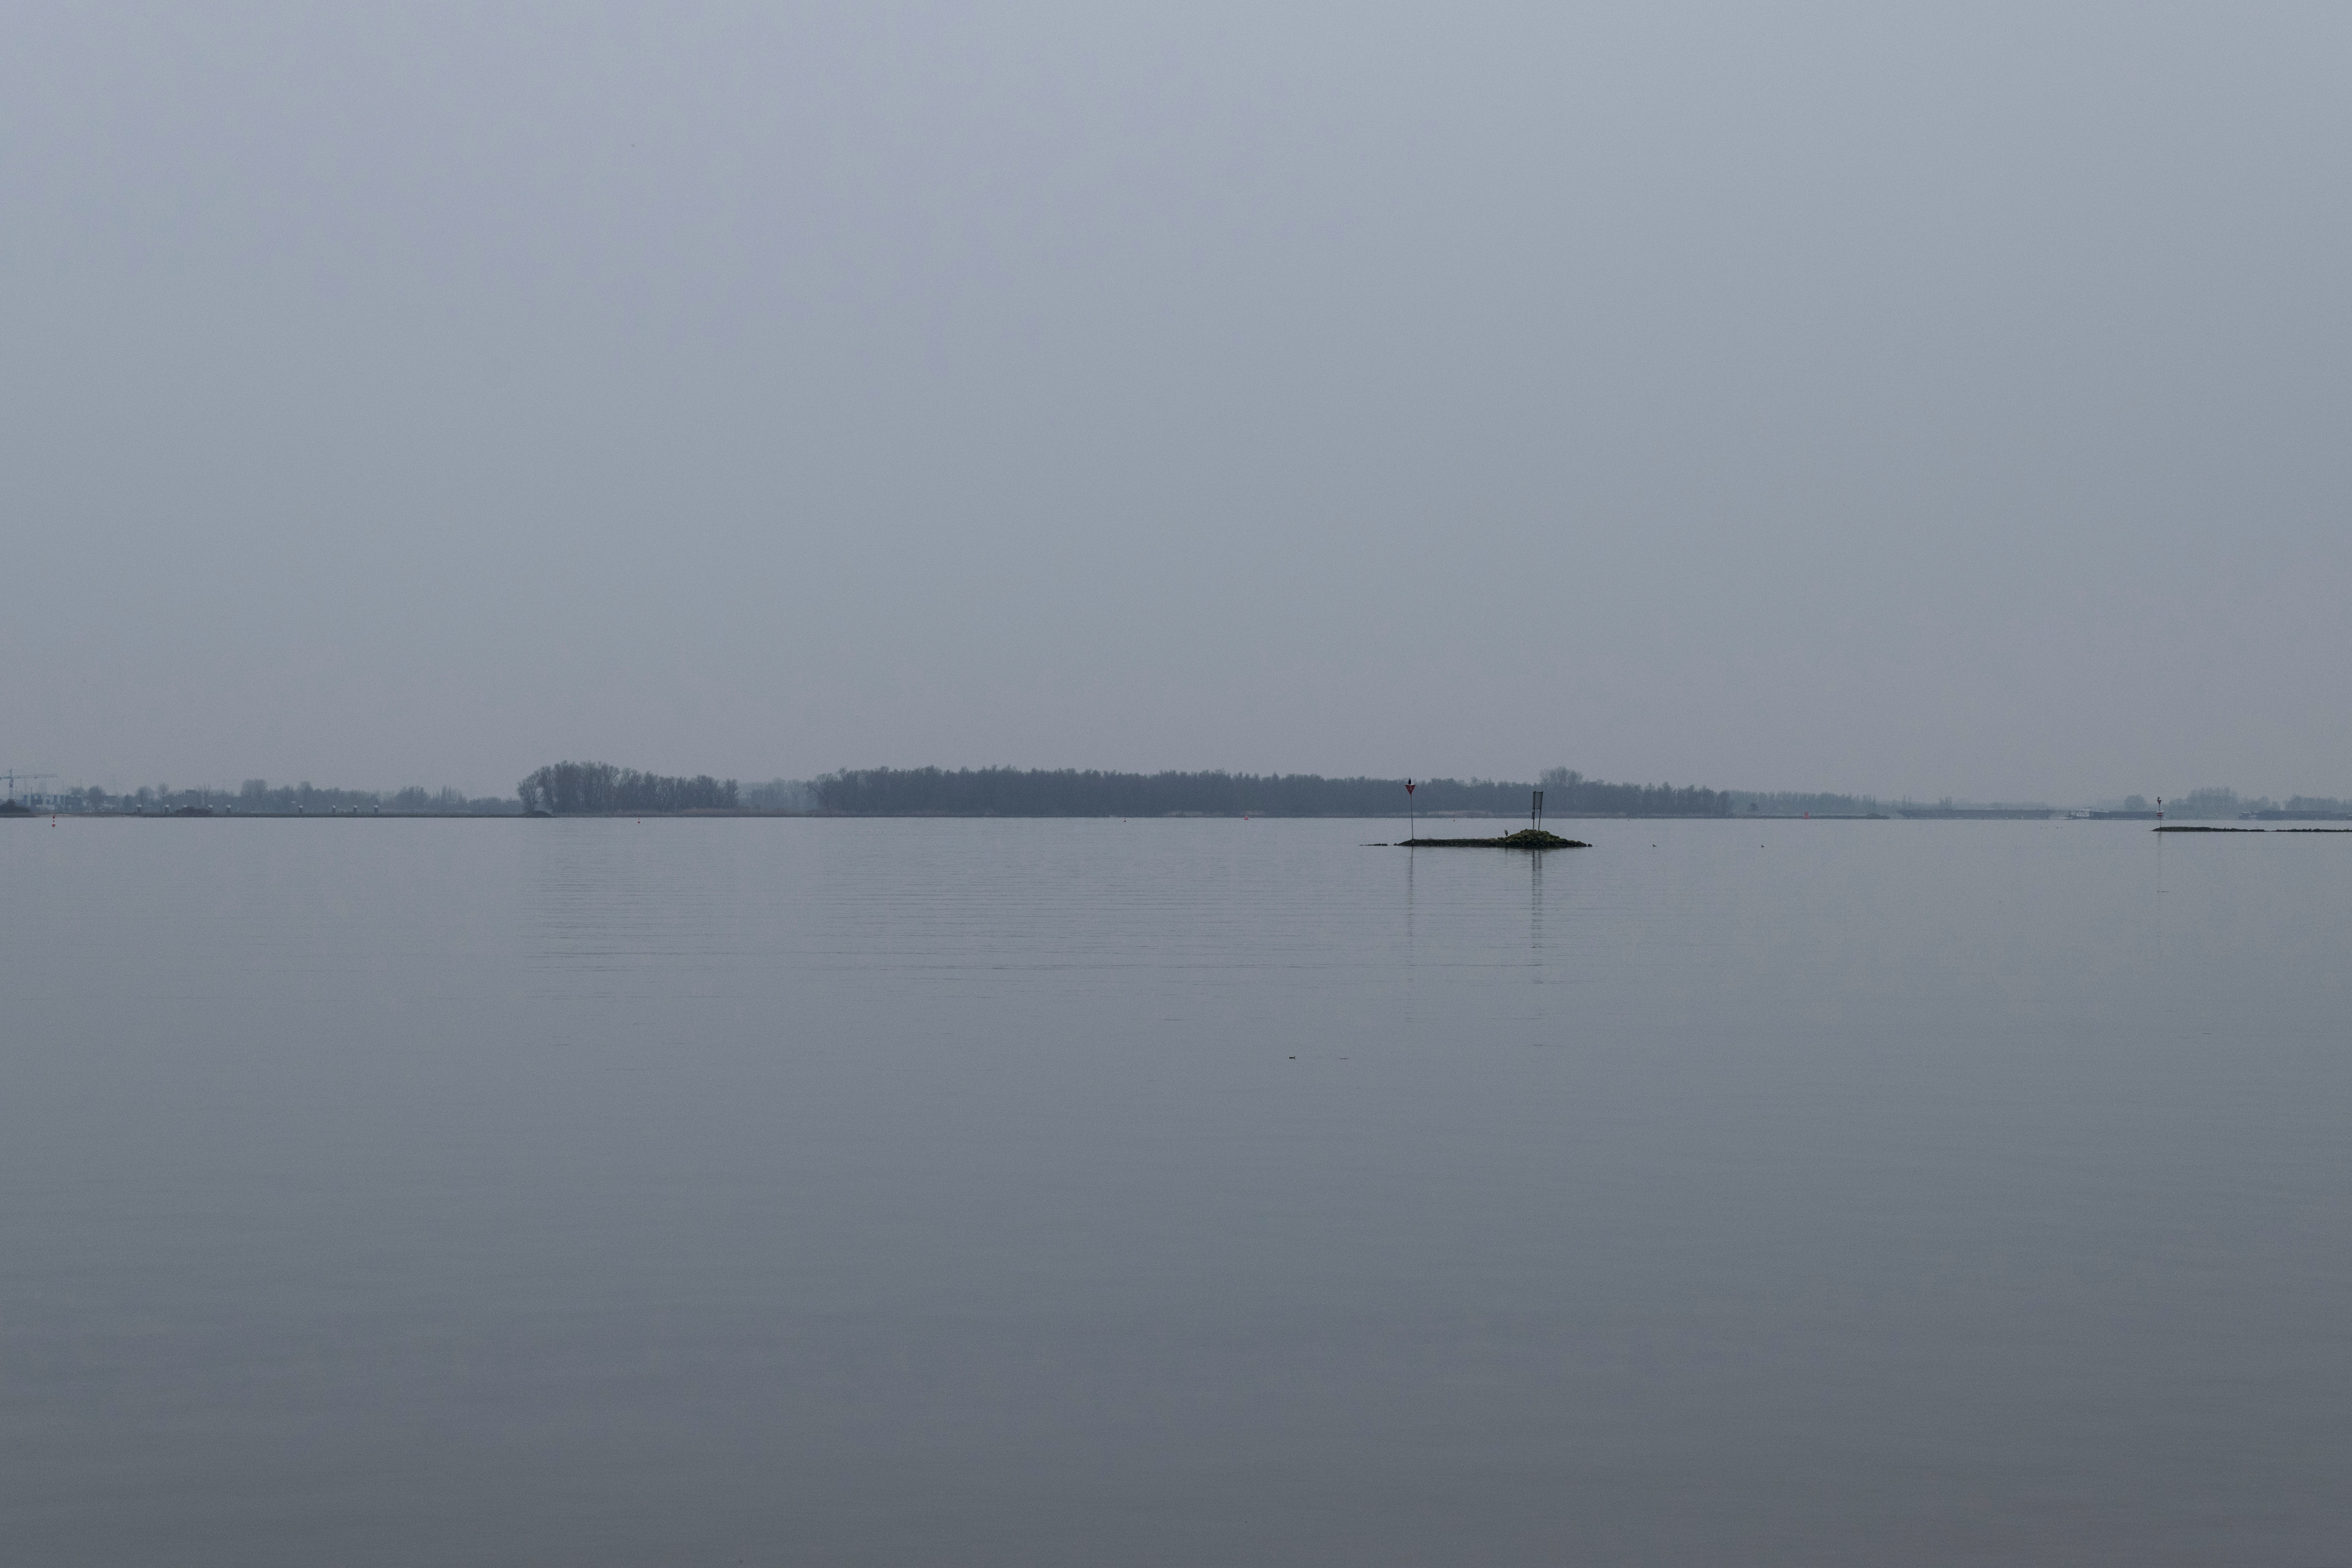
sea, water, nature, outdoor, horizon, fog, mist, morning, shore, lake, dawn, river, reflection, vehicle, bay, reservoir, nikon, nederland, netherlands, isle, outdoorphotography, loch, paulvandevelde, pdvandevelde, padagudaloma, natuurfotografie, naturephotographer, dordrecht, biesbosch, nederlandinfotos, nieuwemerwede, atmospheric phenomenon